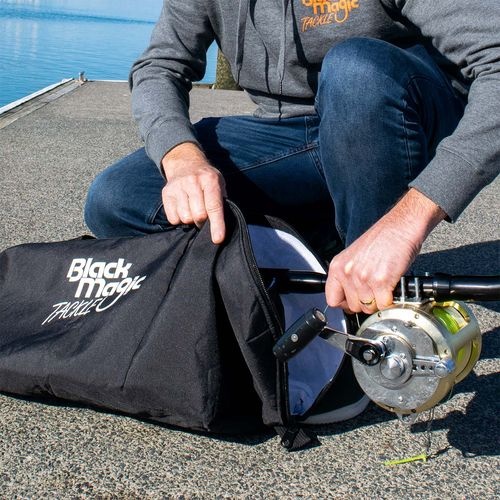
Black Magic Electric Easy Rod Carry Bag
The Black Magic Easy Cary Rod Bag is a custom-designed bag that can accommodate both straight and bent butt rods. It is made of high-quality materials and double-lined in high load areas to ensure the safety of your rods and reels during transportation. The interior of the bag is non-scratch, which further protects your equipment. The bag comes with removable inside pockets that allow for customization and convenience. It has YKK corrosion-resistant zips and is made of durable, black padded fabric. length 1830mm
Brand: BLACK MAGIC
Category: Sporting Goods > Outdoor Recreation > Fishing > Fishing Rod Accessories > Fishing Rod Bags & Cases